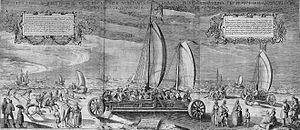
Le siège d'Ostende est probablement la bataille la plus sanglante de la Guerre de Quatre-Vingts Ans et l'un des plus longs sièges de l'histoire. Il se termine par une victoire espagnole sur les Provinces-Unies.